Lolicon

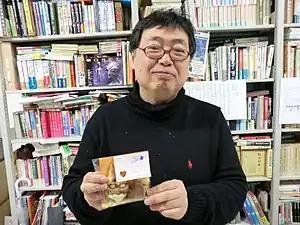
Eiji Ōtsuka, editor of the "lolicon" magazine "Manga Burikko", played a key role in the "lolicon" boom.

Iconic characters of the "lolicon" boom include Clarisse from the film "" (1979) and Lana from the TV series "Future Boy Conan" (1978), both directed by Hayao Miyazaki. Clarisse was especially popular, and inspired a series of articles discussing her appeal in the anime specialty magazines , , and "Animage", as well as a trend of fan works dubbed "Clarisse magazines" which were not explicitly sexual, but instead "fairytale-esque" and "girly" in nature. Many early "lolicon" works combined mecha and "bishōjo" elements; the premiere of the "Daicon III Opening Animation" at the 1981 Japan SF Convention is one notable example of the prominence of science fiction and "lolicon" in the nascent "otaku" culture of the time. Anime shows targeted at young girls with young girl heroines, such as "Magical Princess Minky Momo" (1982–1983), gained new viewership from adult male fans, who started fan clubs and were courted by creators.